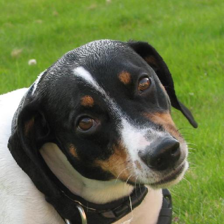
Label: animals